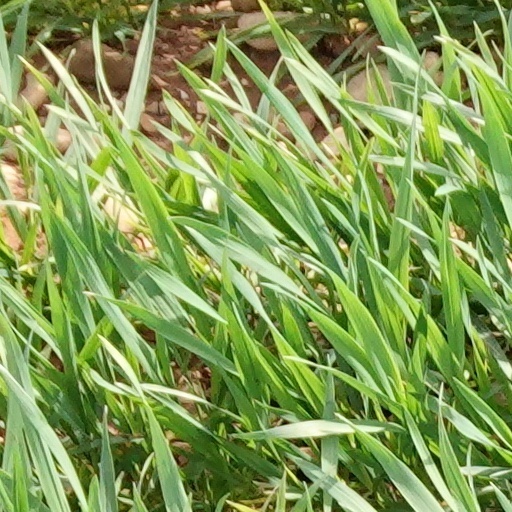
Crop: wheat